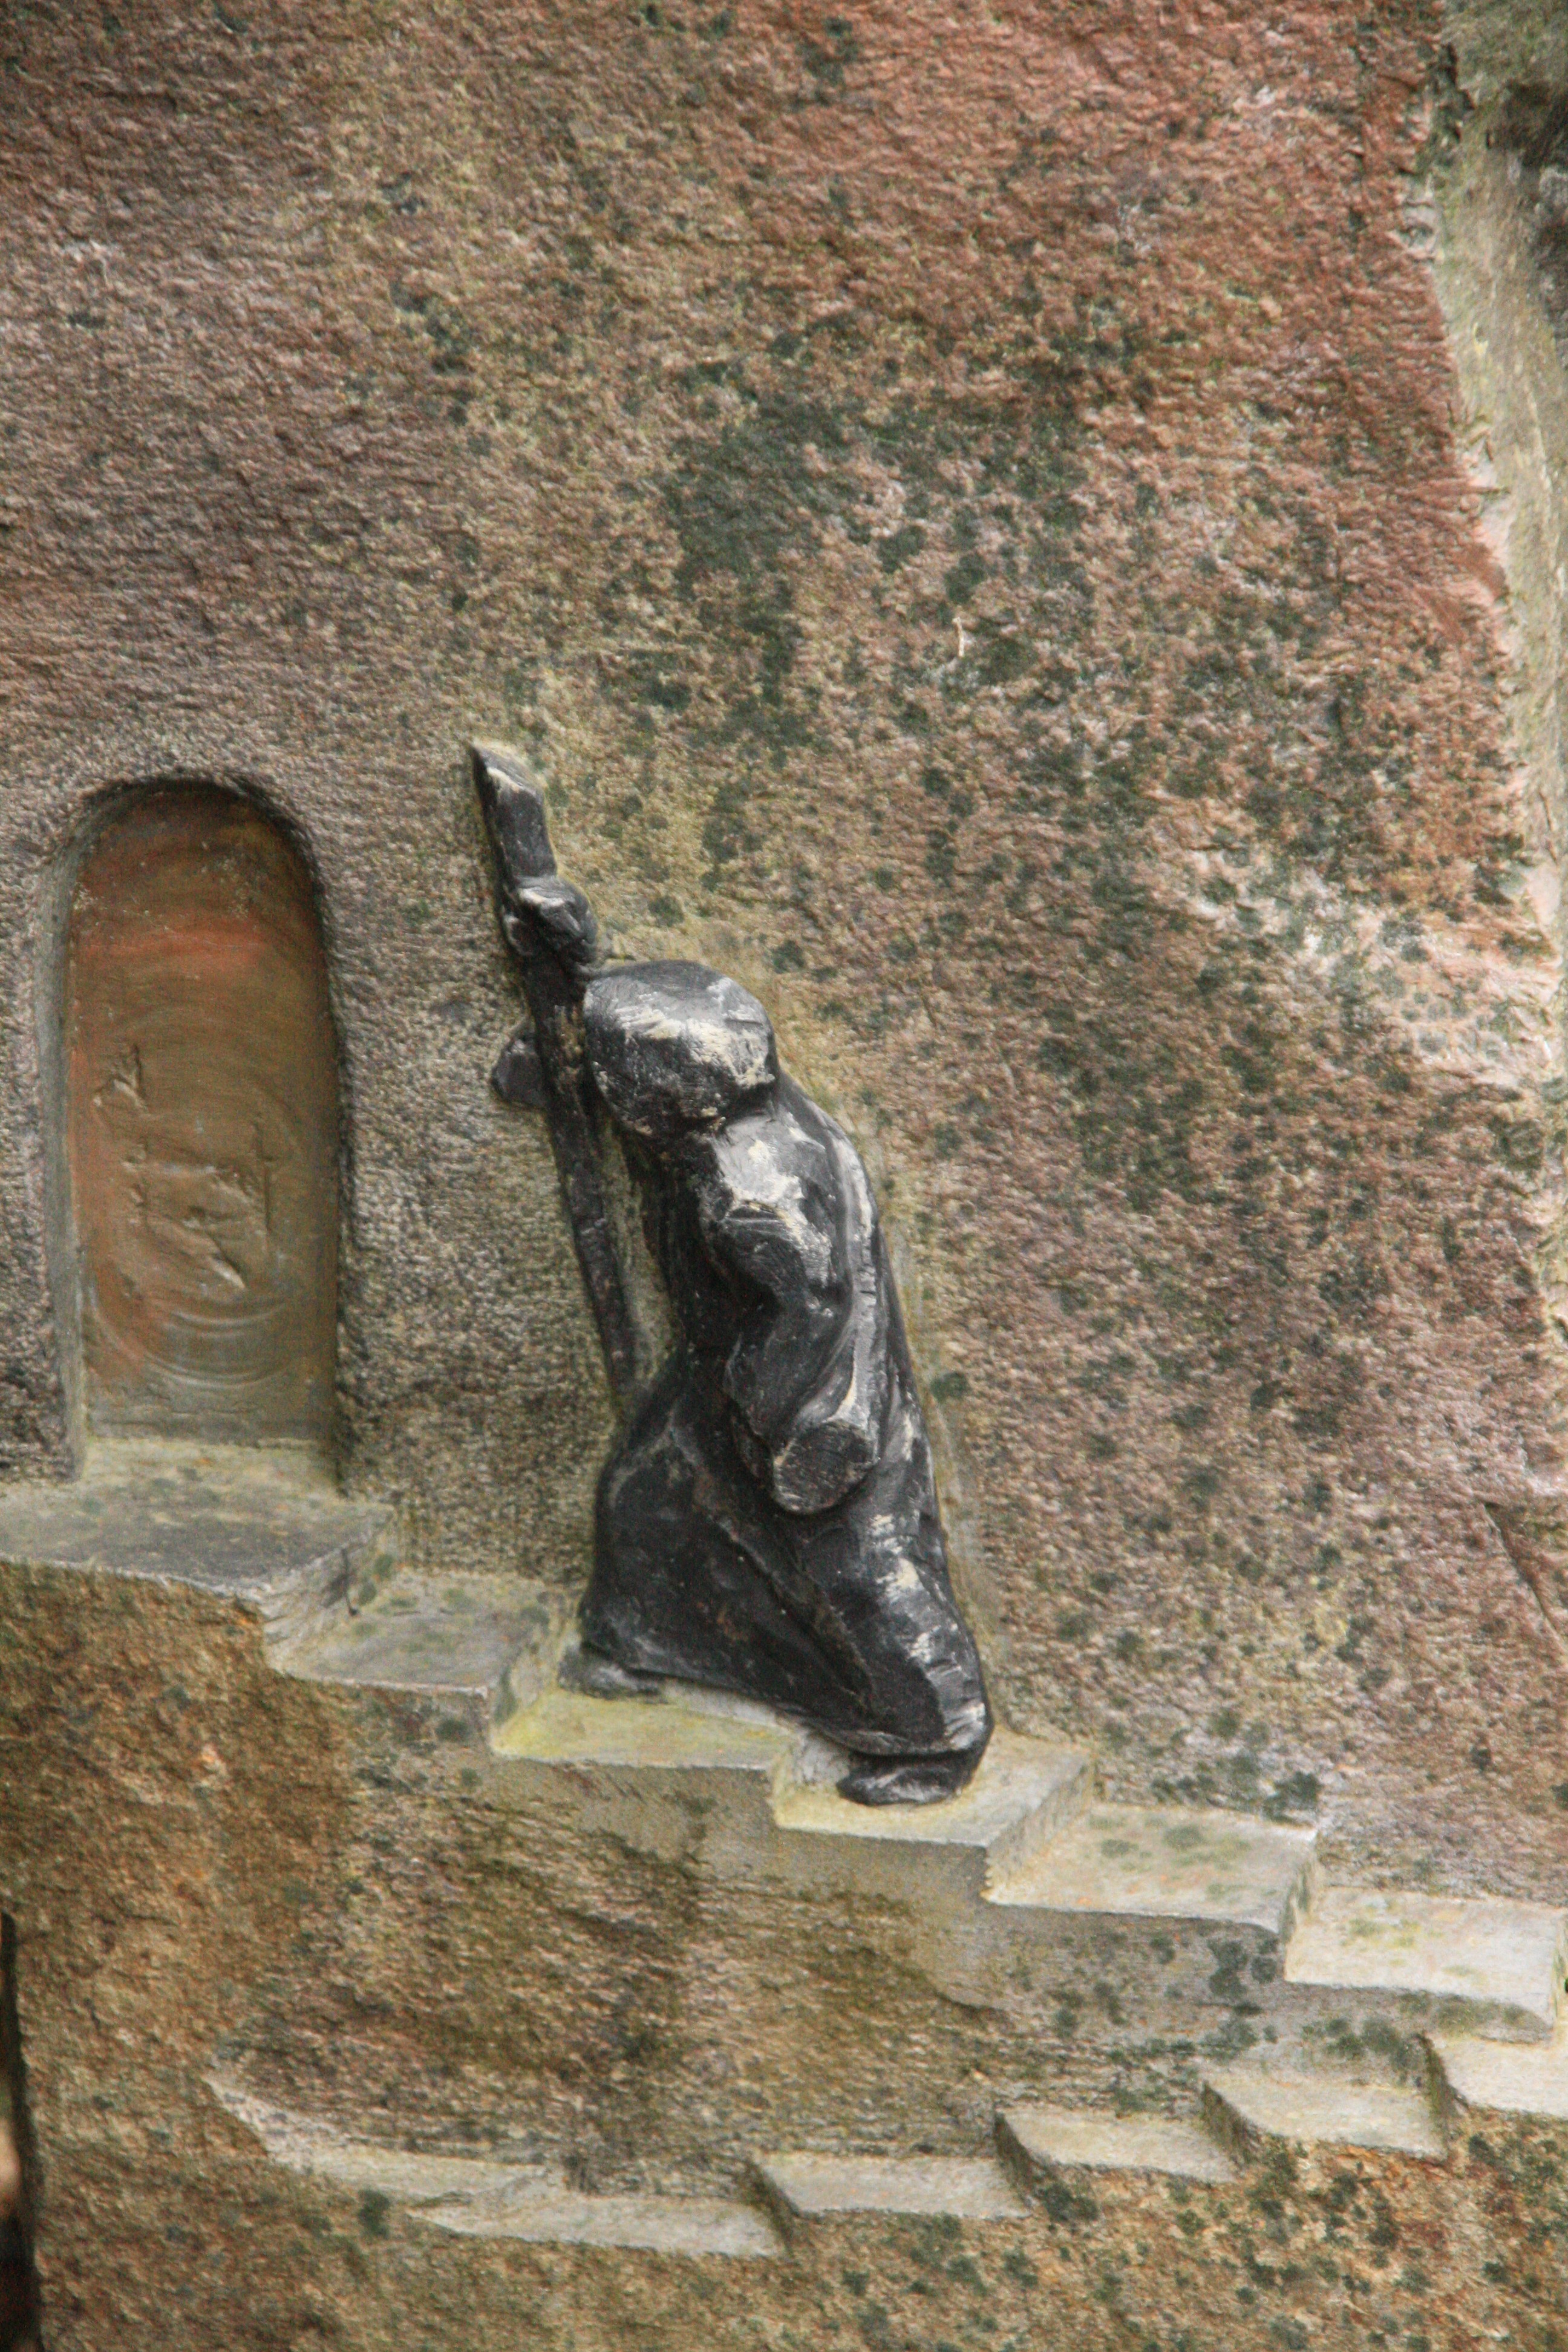
rock, wall, stone, monument, statue, sculpture, art, temple, stairs, ruins, carving, relief, rise, away, gradually, ancient history